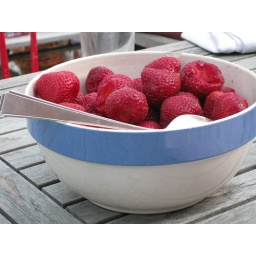
Strawberries in a white and blue bowl